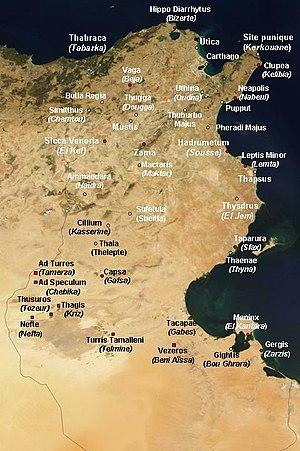
Thunusuda est une cité antique mentionnée par Pline l'Ancien dans son Histoire naturelle et par Victor de Vita dans son Histoire de la persécution vandale en Afrique.
La Byzacène est un ensemble régional correspondant à l'actuelle Tunisie mais qui peut correspondre à certains moments de son histoire à des entités administratives distinctes.
Haïdra ou Henchir Haïdra est une petite ville de l'ouest de la Tunisie, située dans la dorsale tunisienne, à quelques kilomètres de la frontière avec l'Algérie. Elle est le chef-lieu d'une municipalité comptant 3 451 habitants en 2014 et rattachée au gouvernorat de Kasserine.
Pupput, également orthographiée Putput, Pudput, Pulpud et Pulpite en latin, parfois localisée à Souk el-Obiod ou Souk el-Abiod, est une colonie romaine correspondant à un ensemble de sites archéologiques tunisiens situés sur la côte, dans le sud de l'agglomération d'Hammamet, entre les oueds Temad au nord et Moussa au sud.
Chemtou ou Chimtou est un site antique du Nord-Ouest de la Tunisie où se trouvent les ruines de Simitthu, cité rattachée à la province d'Afrique proconsulaire à l'époque romaine.
La nécropole de Pupput est l'une des plus grandes nécropoles romaines d'Afrique. La cité romaine de Pupput, au sud de l'actuelle ville tunisienne d'Hammamet, était située au croisement des routes reliant Clupea à Thuburbo Majus et Carthage à Hadrumète. Quelques tombes y avaient déjà été signalées à la fin du XIXᵉ siècle.
Thaenae ou Thyna est un site archéologique tunisien situé sur la côte, à douze kilomètres environ au sud de la ville de Sfax, à la périphérie de la ville actuelle de Thyna.
Tozeur est une ville tunisienne aux confins de l'Atlas et du désert du Sahara, la plus grande des cinq oasis que compte le Jérid. Progressivement construite autour de sa palmeraie, elle est le chef-lieu du gouvernorat du même nom.
Cette liste des ports antiques a pour objectif de recenser l'ensemble des ports de l'Antiquité présentant de notables vestiges, en renvoyant autant que possible aux articles détaillés existant sur Wikipedia. Ils sont classés par pays du pourtour méditerranéen et par origine culturelle. Certains de ces ports sont encore en activité ; d'autres sont envasés ou ensablés, parfois loin à l'intérieur des terres ou, au contraire, submergés.
Le site archéologique de Haïdra, vestige de l'antique Ammaedara, est un site archéologique du centre-ouest du gouvernorat de Kasserine, situé à Haïdra en Tunisie.
Le site archéologique de Makthar, vestige de l'antique Mactaris, est un site archéologique du centre-ouest de la Tunisie, situé à Makthar, ville sur la bordure nord de la dorsale tunisienne.
Thuburbo Majus est un site archéologique situé au nord de la Tunisie, à une soixantaine de kilomètres au sud-ouest de Tunis, près de l'actuelle ville d'El Fahs. On peut admirer ses ruines depuis les rives de l'oued Miliane à Henchir Kasbat.
Bulla Regia est un site archéologique situé dans le nord-ouest de la Tunisie, plus précisément au lieu-dit anciennement dénommé Hammam-Derradji — ce toponyme fixé par l'archéologue, diplomate et membre de l'Institut de France, Charles-Joseph Tissot, n'étant plus usité depuis Gilbert Charles-Picard — à 5 kilomètres au nord de Jendouba.
Les Systèmes défensifs d'Afrique romaine désignent la série d'aménagements défensifs réalisés par les Romains en Afrique du Nord.
Kerkouane est un site antique tunisien situé sur la côte orientale de la péninsule du cap Bon, à six kilomètres au nord de Hammam Ghezèze.
Turris Tamalleni est une cité romaine de la Tunisie antique, située sur le site de l'oasis de Mansourah, à 1,5 kilomètre de Telmine et 7,5 kilomètres de Kébili.
Thuburnica est un site archéologique tunisien situé dans le gouvernorat de Jendouba, plus précisément dans la délégation de Ghardimaou, au lieu-dit actuel El Galâa.
Thacia est une cité de l'Afrique romaine qui était située sur la route reliant Sicca Veneria à Dougga, dans le nord-ouest de l'actuelle Tunisie.
Musti ou Mustis est un site antique situé près du village d'El Krib, au nord de l'actuelle Tunisie, à environ 120 kilomètres de Tunis. Cette région connaît durant l'Empire romain une densité urbaine très forte.